Virginia Randolph

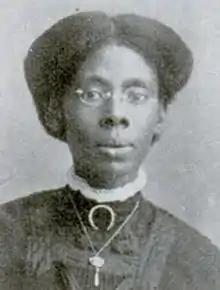

Virginia Estelle Randolph (May 1870 – March 16, 1958) was an American educator in Henrico County, Virginia. She was named the United States' first "Jeanes Supervising Industrial Teacher" by her Superintendent of Schools, Jackson Davis, and she led a program funded by the Jeanes Foundation to upgrade vocational training throughout the U.S. South as her career progressed. Her work is widely associated with vocational education. Two schools of the Henrico County Public Schools system were named in her honor and in 2009 Randolph was posthumously honored by the Library of Virginia as one of their "Virginia Women in History" for her career and contributions to education.